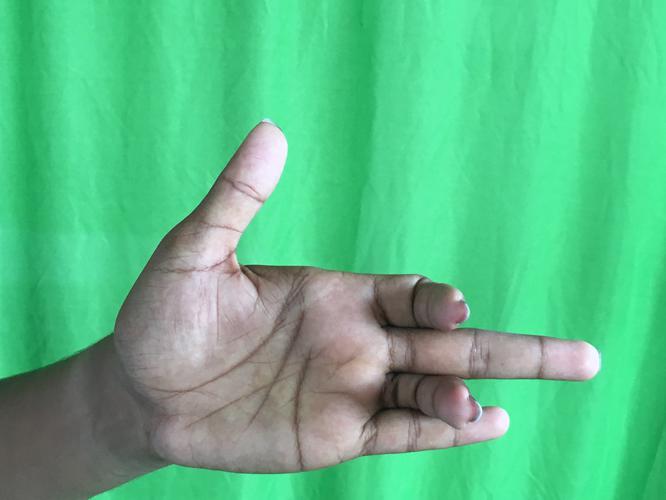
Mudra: Shukatundam
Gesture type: single_hand